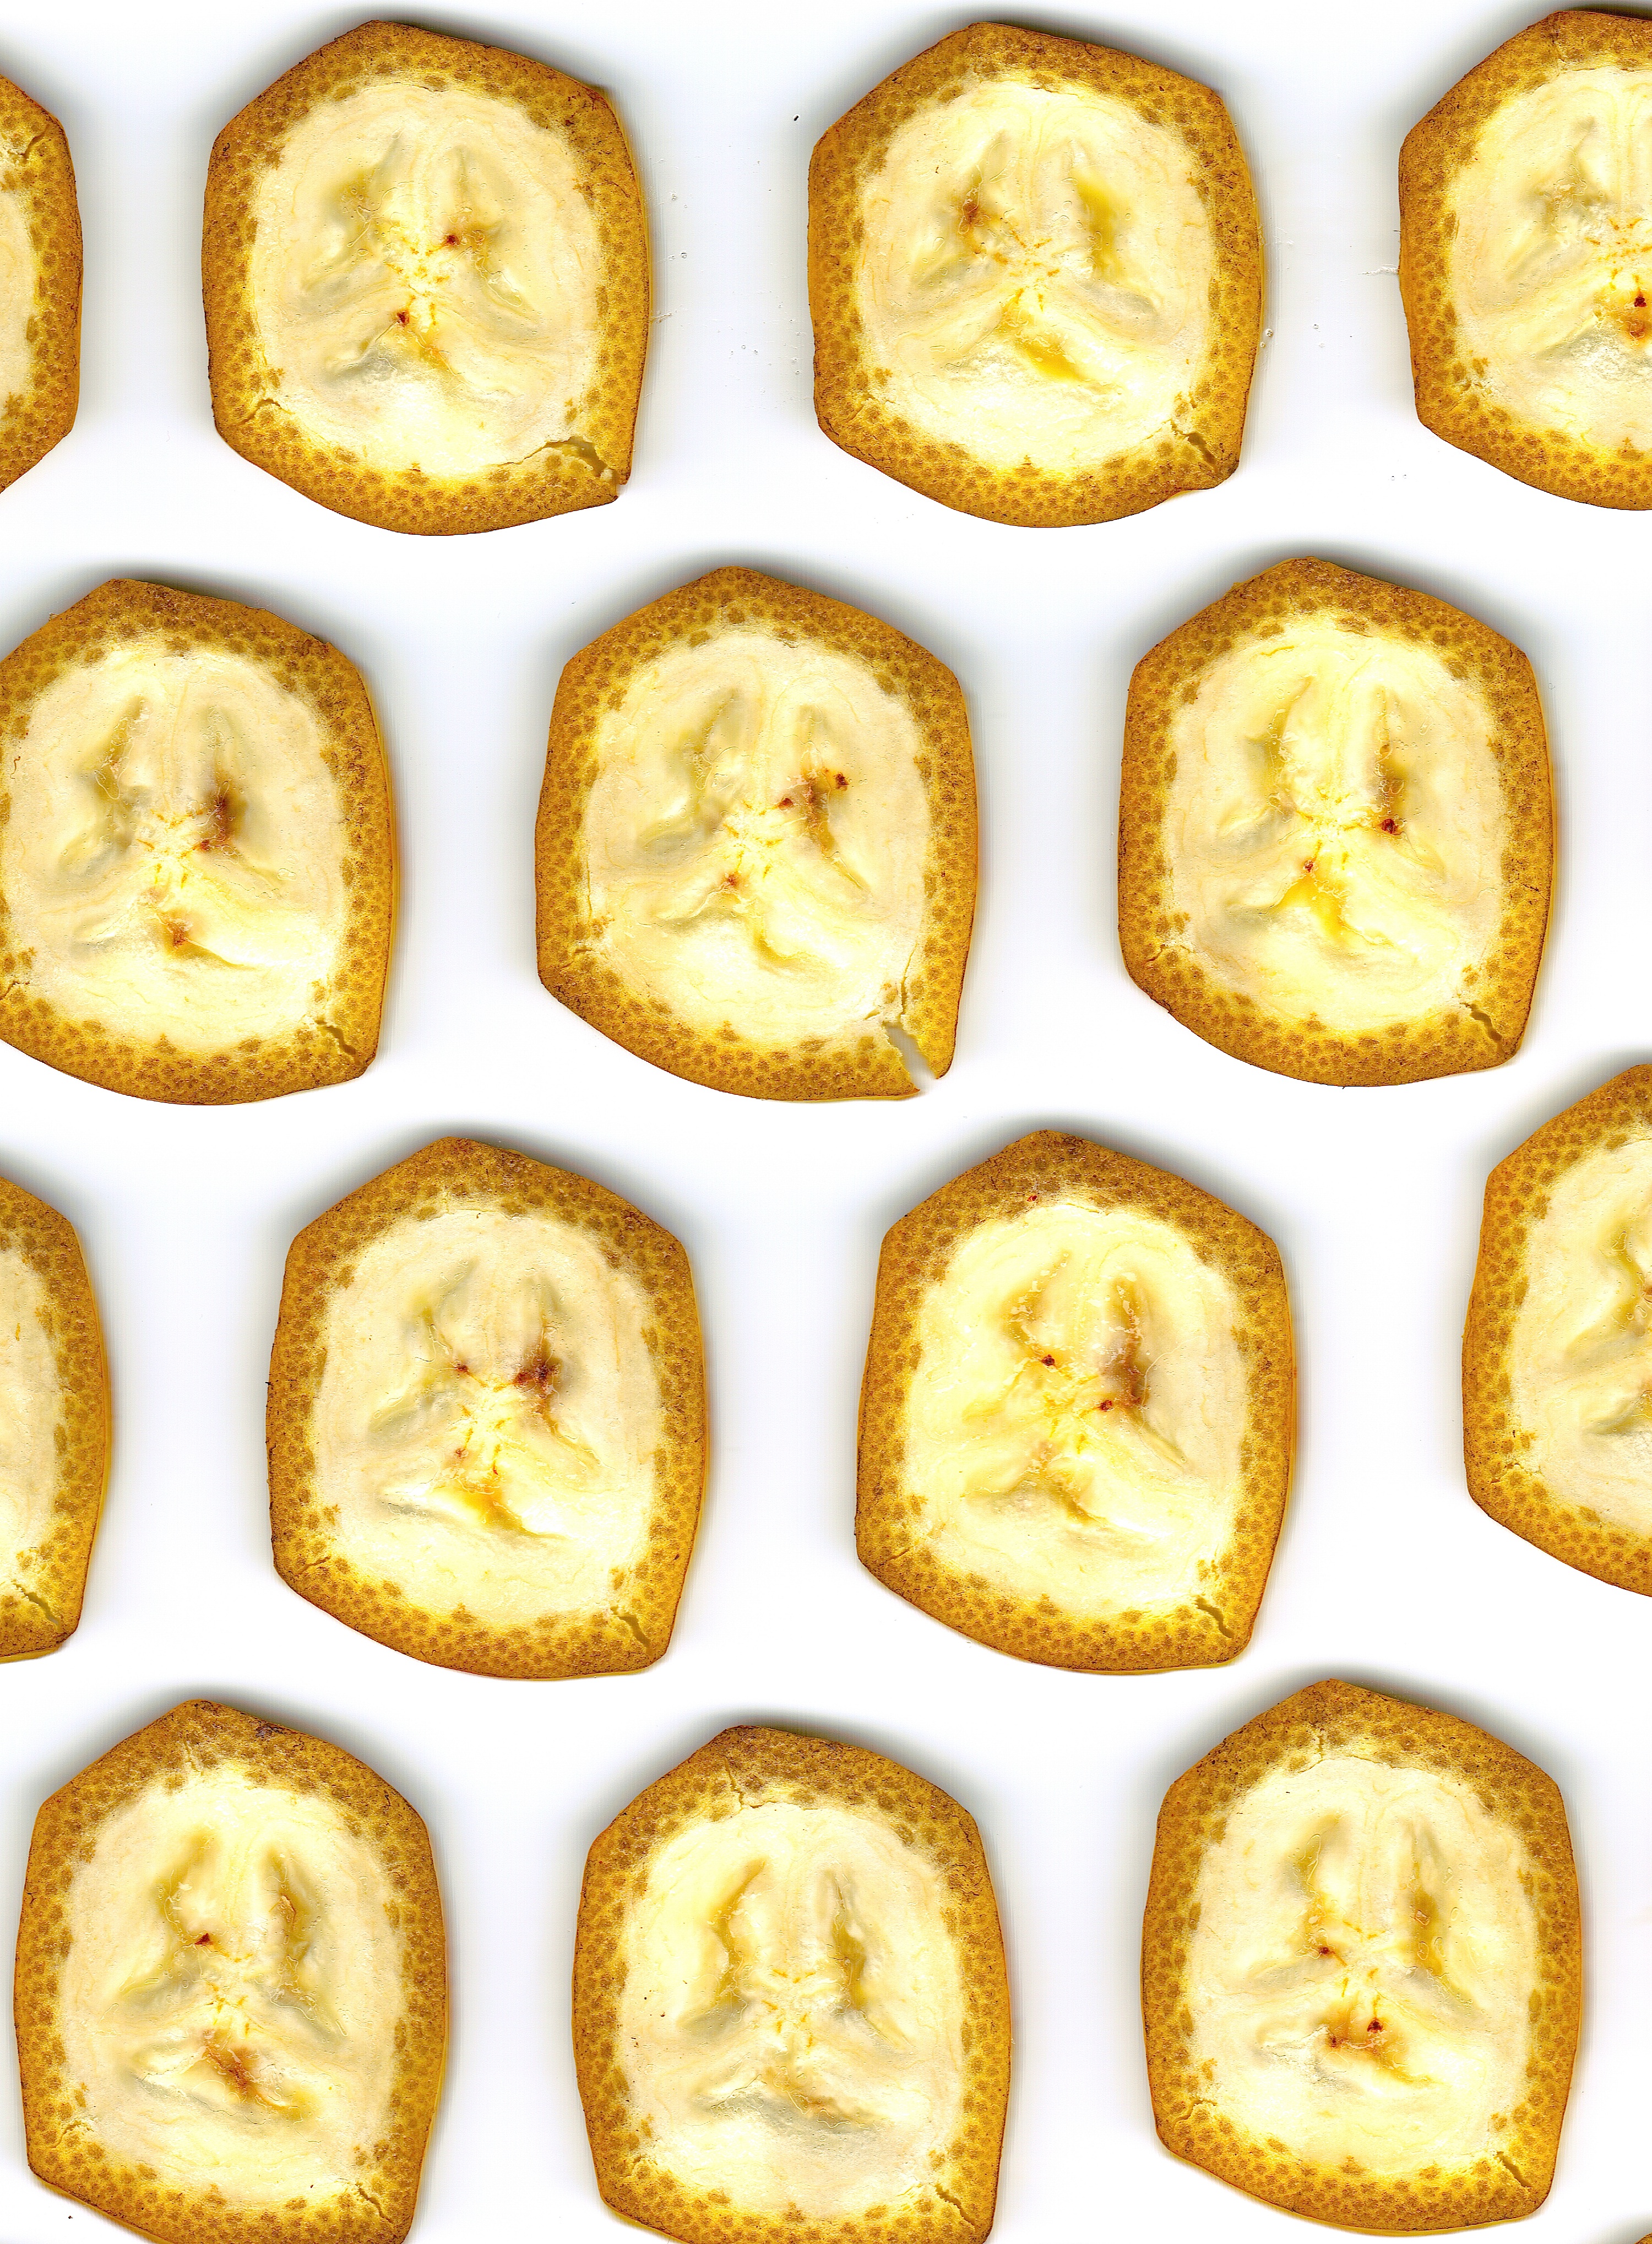
plant, wheel, fruit, dish, meal, food, produce, vegetable, banana, breakfast, dessert, shell, fruit bowl, disc, flowering plant, partial view, land plant, banana wheel, fruit inside view, fruit core